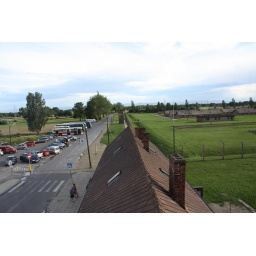
The main entrance building of the Auschwitz II (Birkenau) camp as seen from the tower above the train tracks.